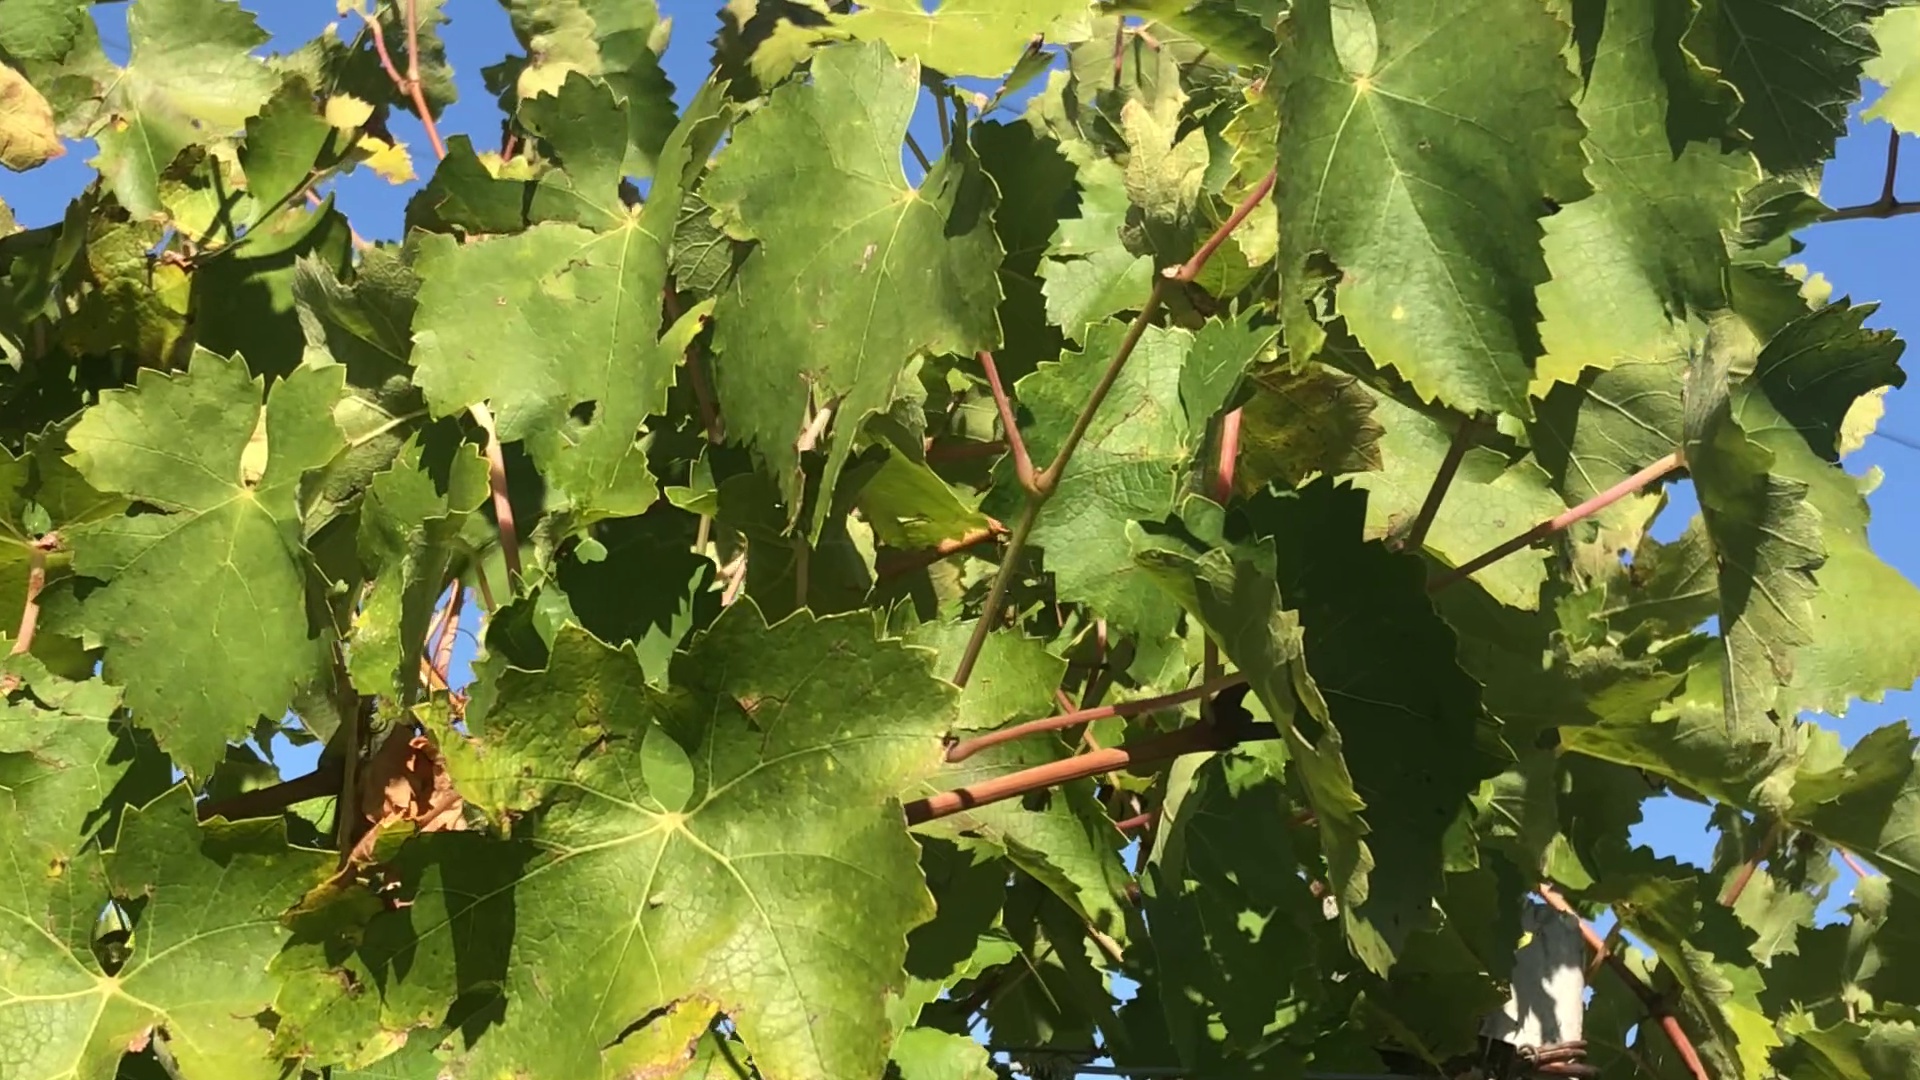
Label: healthy